Naracoorte Lucindale Council

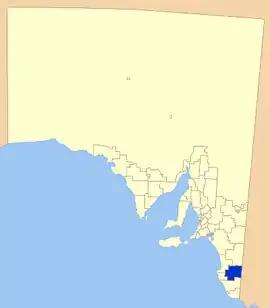
Position of the Naracoorte Lucindale Council in blue

The Naracoorte Lucindale Council is a local government area in the Australian state of South Australia located in the Limestone Coast region in the south-east of the state adjacent to the Victorian border.